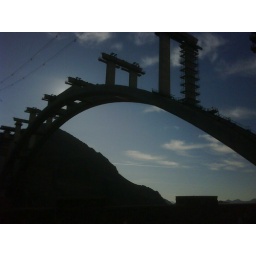
This is the new bridge being built over Colorado river at the Hoover Dam.